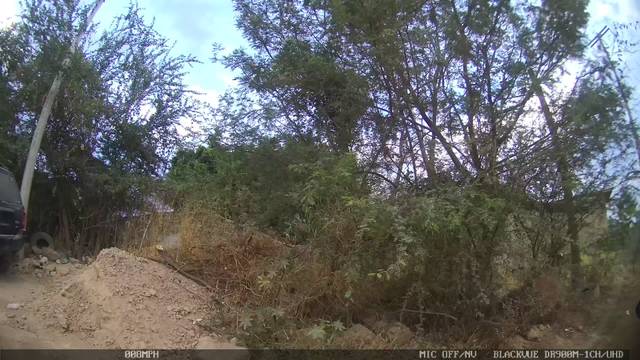
Region: Mexico
Coordinates: 20.777, -103.355